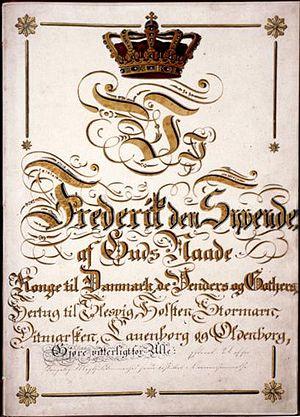
Cet article présente les faits marquants de l'histoire du Danemark.